Pont Notre-Dame

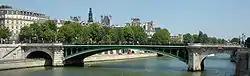
The Pont Notre-Dame in Paris.

The Pont Notre-Dame is a bridge that crosses the Seine in Paris, France linking the "quai de Gesvres" on the Rive Droite with the "quai de la Corse" on the Île de la Cité. The bridge is noted for being the "most ancient" in Paris, in the sense that, while the oldest bridge in Paris that is "in its original state" is undoubtedly the Pont Neuf, a bridge in some form has existed at the site of the Pont Notre-Dame since antiquity; nonetheless, it has been destroyed and reconstructed numerous times, a fact referred to in the Latin inscription on it to honor its Italian architect, Fra Giovanni Giocondo. (See below.) The bridge once was lined with approximately sixty houses, the weight of which caused a collapse in 1499.